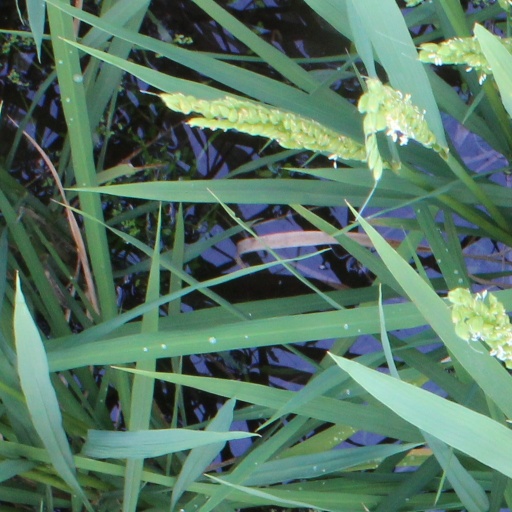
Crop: rice